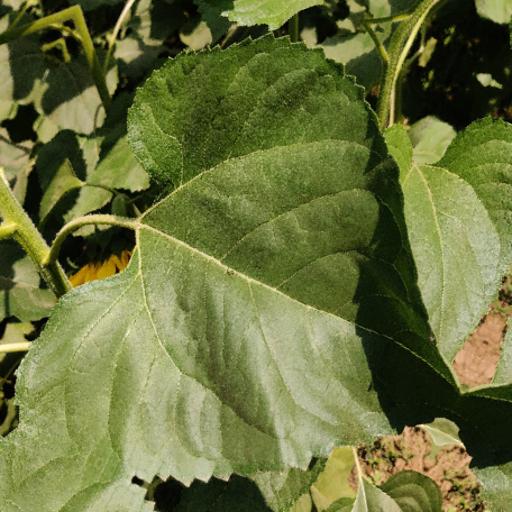
Label: Fresh_leaf